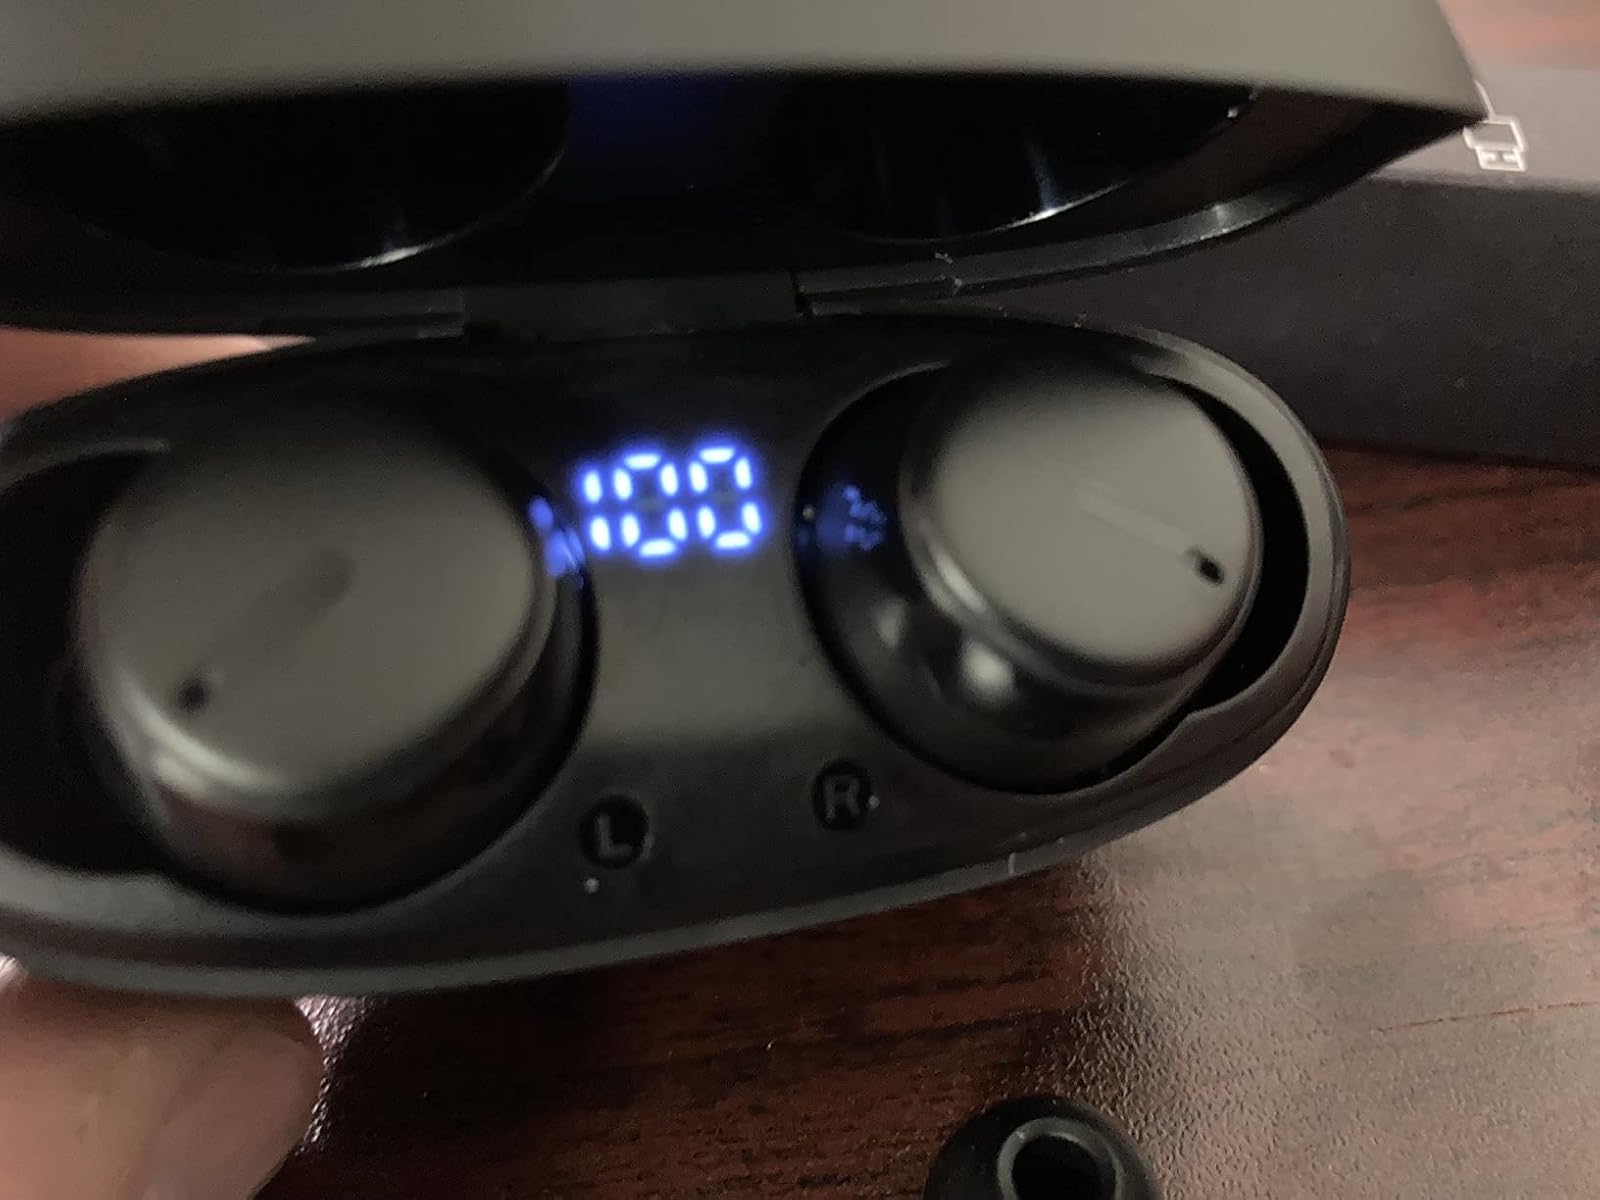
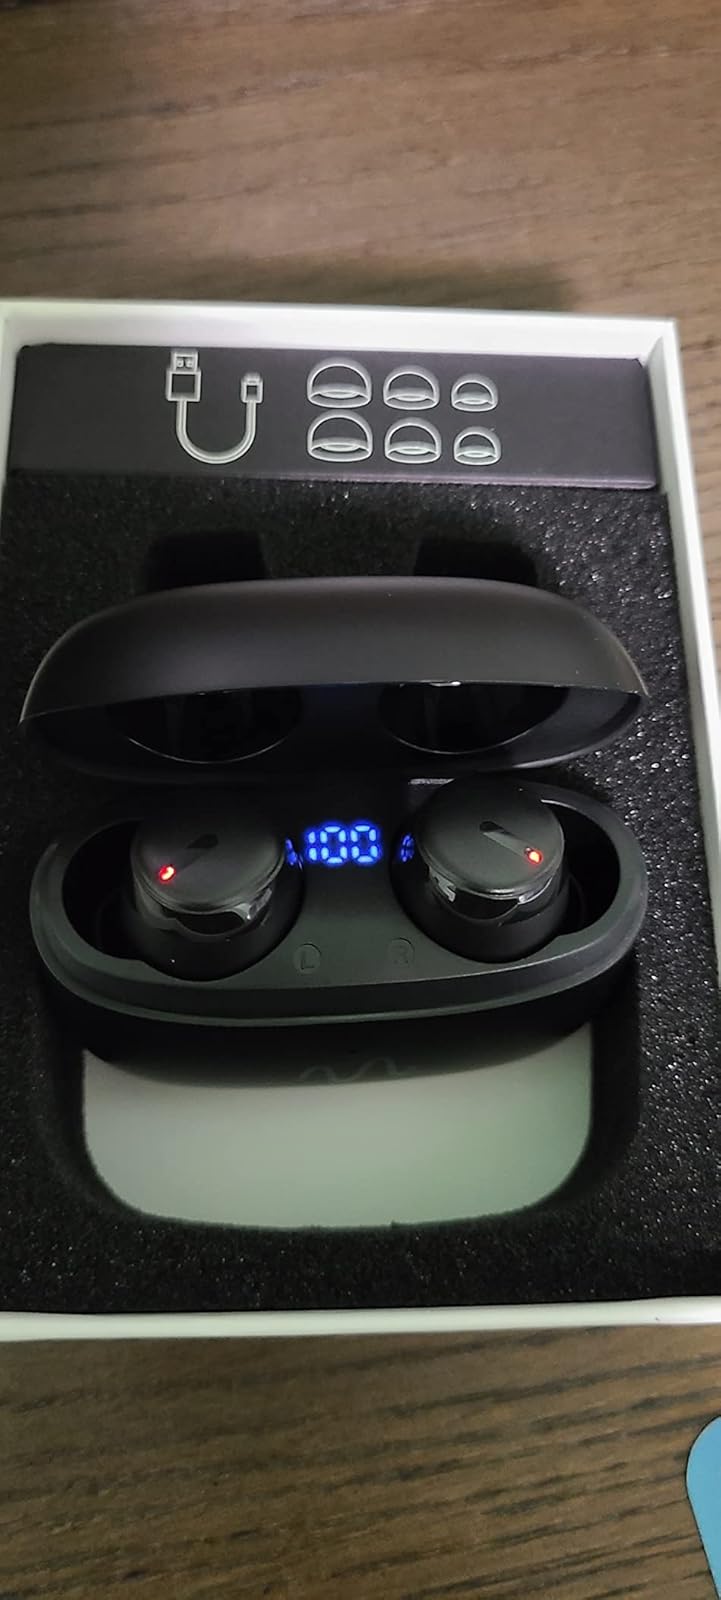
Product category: earbuds
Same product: yes